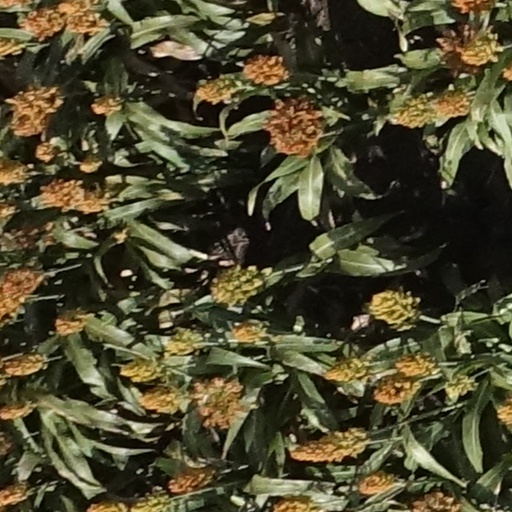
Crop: sorghum